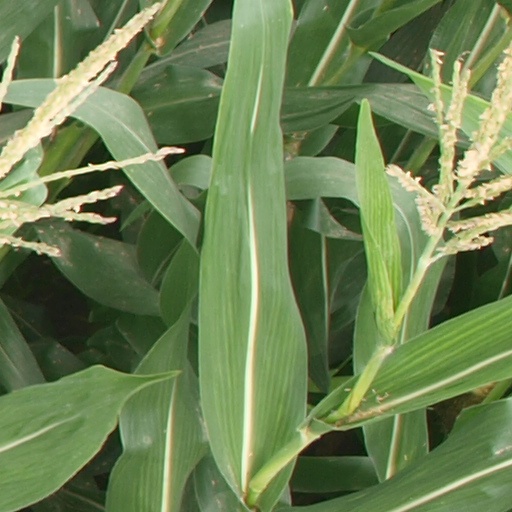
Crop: maize; corn